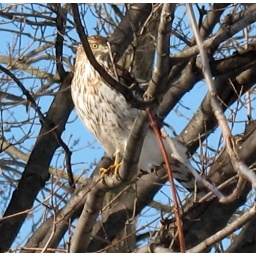
a hawk spotted by our bird feeder